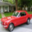
Label: automobile